The Climb (song)

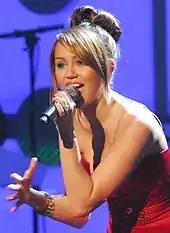
Cyrus premiered "The Climb" at the event in January 2009.

Critical reception for the song was generally positive. Fraser McAlpine of the BBC felt the song's lyrics were generic, but complimented Cyrus vocals: "Miley acquits herself well vocally—there are moments where her voice sounds a tad strained, but it's good to hear her on a track that's a little more subdued and with less frantic production than the uptempo, sassy pop songs we're used to." Michael Menachem of "Billboard" magazine called the song "one of the year's strongest ballads". Wesley Morris of "The Boston Globe" praised "The Climb" for being a "pretty liberation anthem". Leah Greenblatt of "Entertainment Weekly" said, "On tunes like [...] 'The Climb', the 16-year-old Tennessee native turns up her homegrown inflections, but a few elongated r's won't exactly shut out her huge pop audience." Todd Martens of "The Los Angeles Times" believed that "The Climb" was "buried in cheese" and described it as "pre-Valentine's Day gooeyness". However, Martens said, "'The Climb' is the rare Miley ballad that's on par with some of her more spunky teen pop." Matt Bjorke of "Roughstock" praised this song as a reminder to enjoy life, "even with 'struggles they're facing' being almost too numerous to mention."